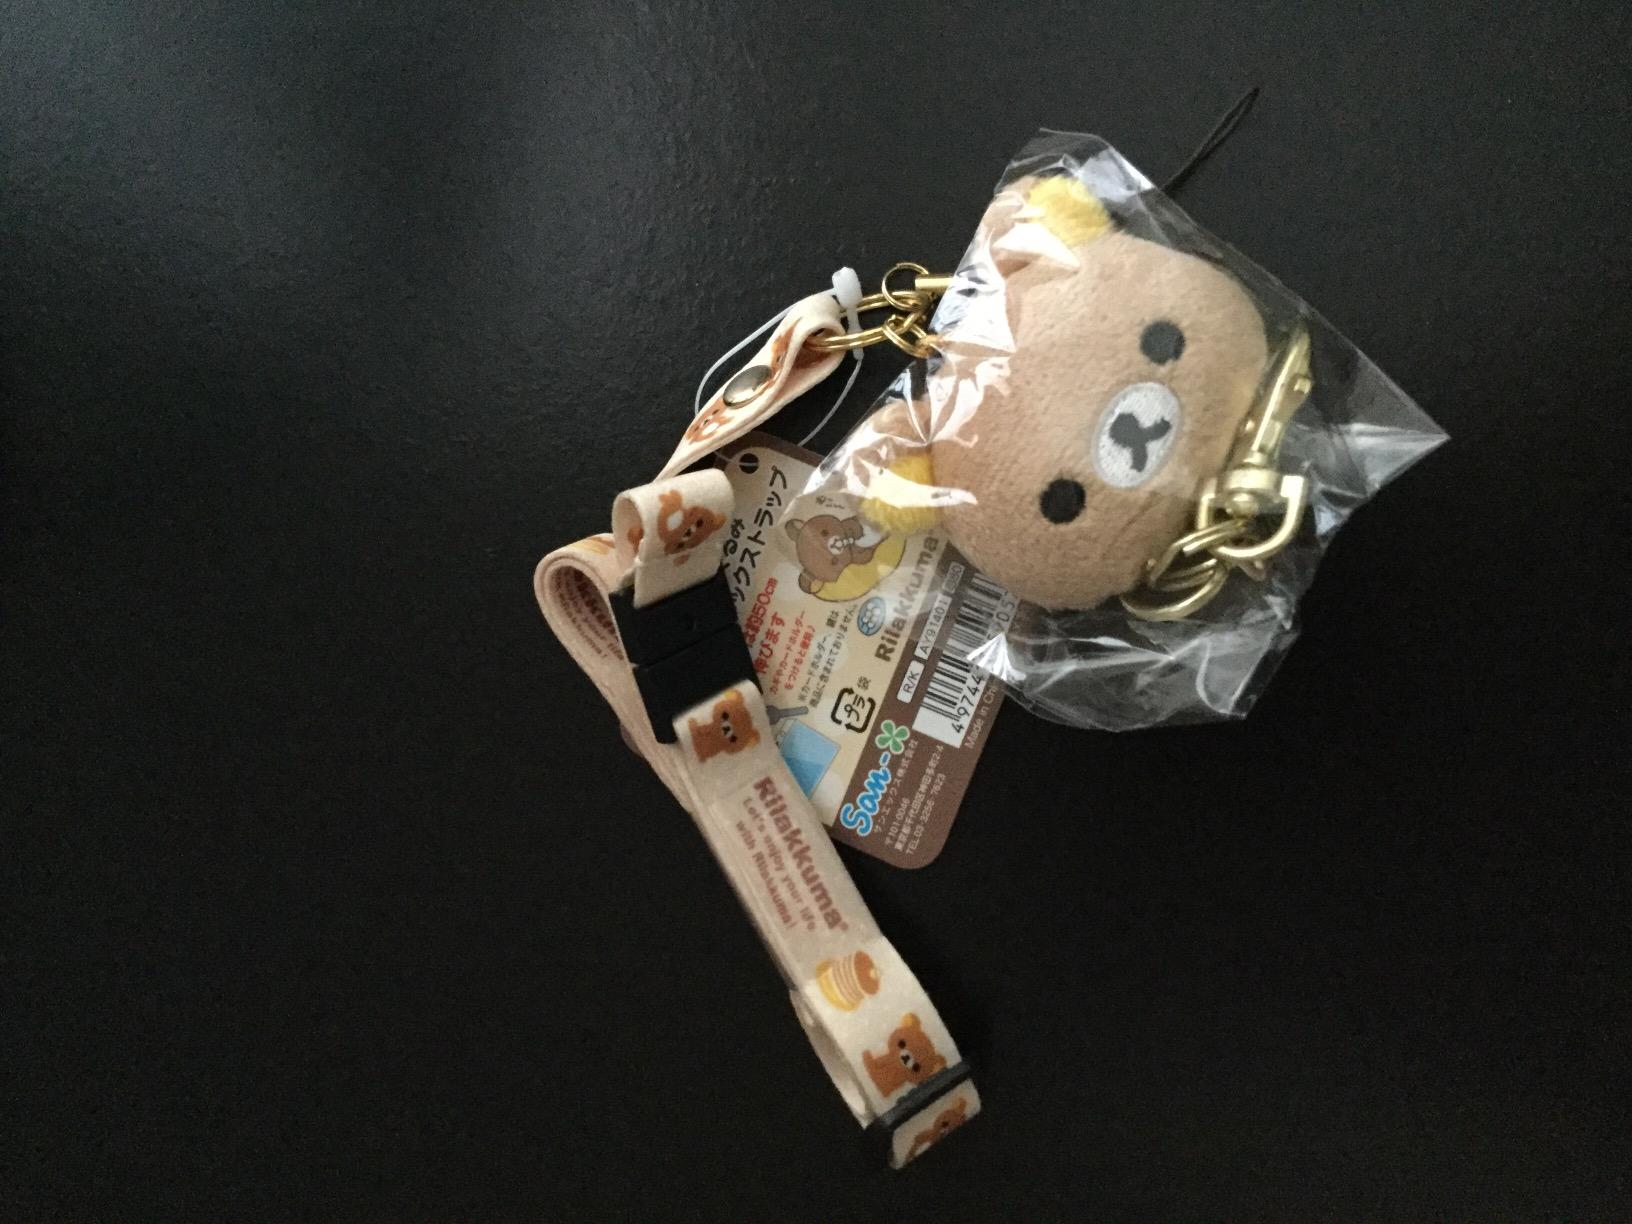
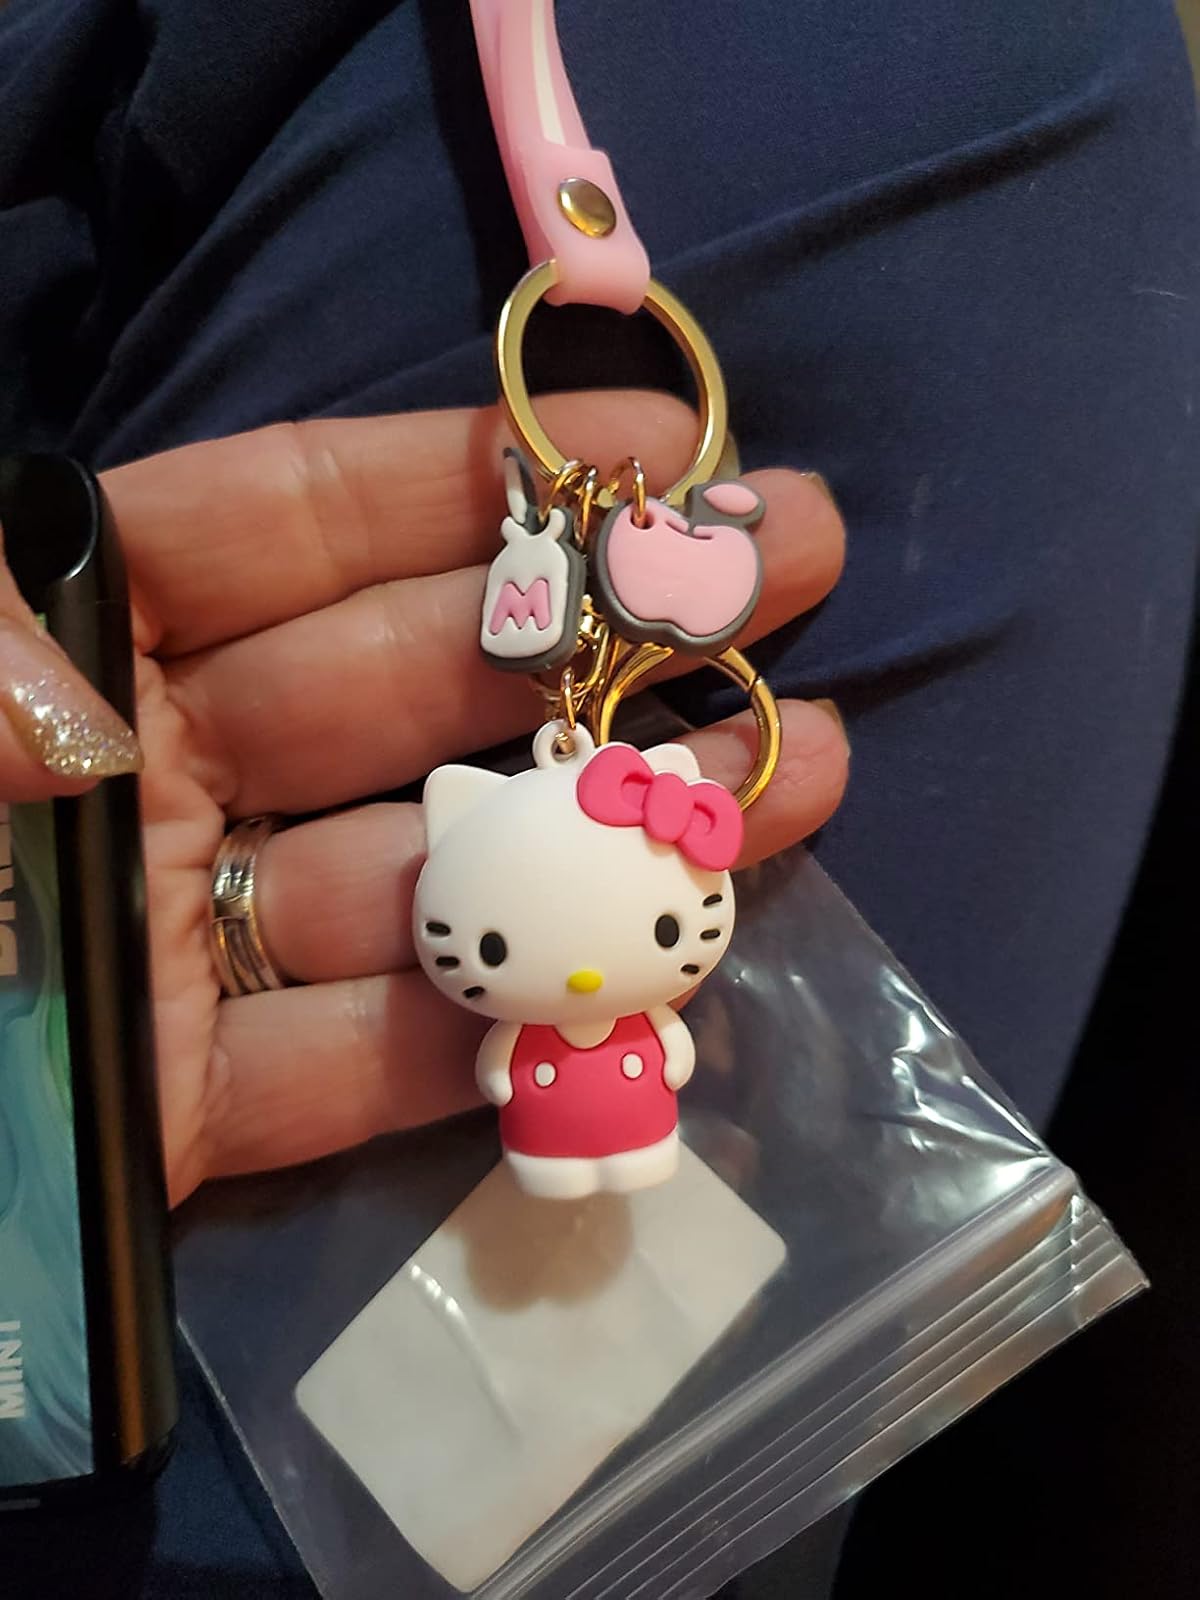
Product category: accessories_keychain
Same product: no